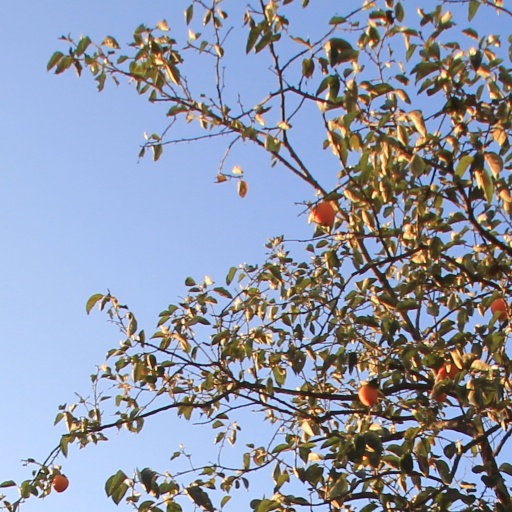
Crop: grape